Lost in the Stars (1974 film)

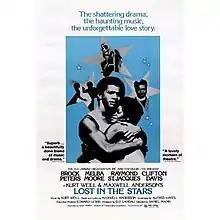
Theatrical poster

Lost in the Stars is the 1974 film version of the Kurt Weill-Maxwell Anderson musical adaptation of the Alan Paton novel "Cry, the Beloved Country". The film was produced and released as part of the American Film Theatre, which adapted theatrical works for a subscription-driven cinema series.